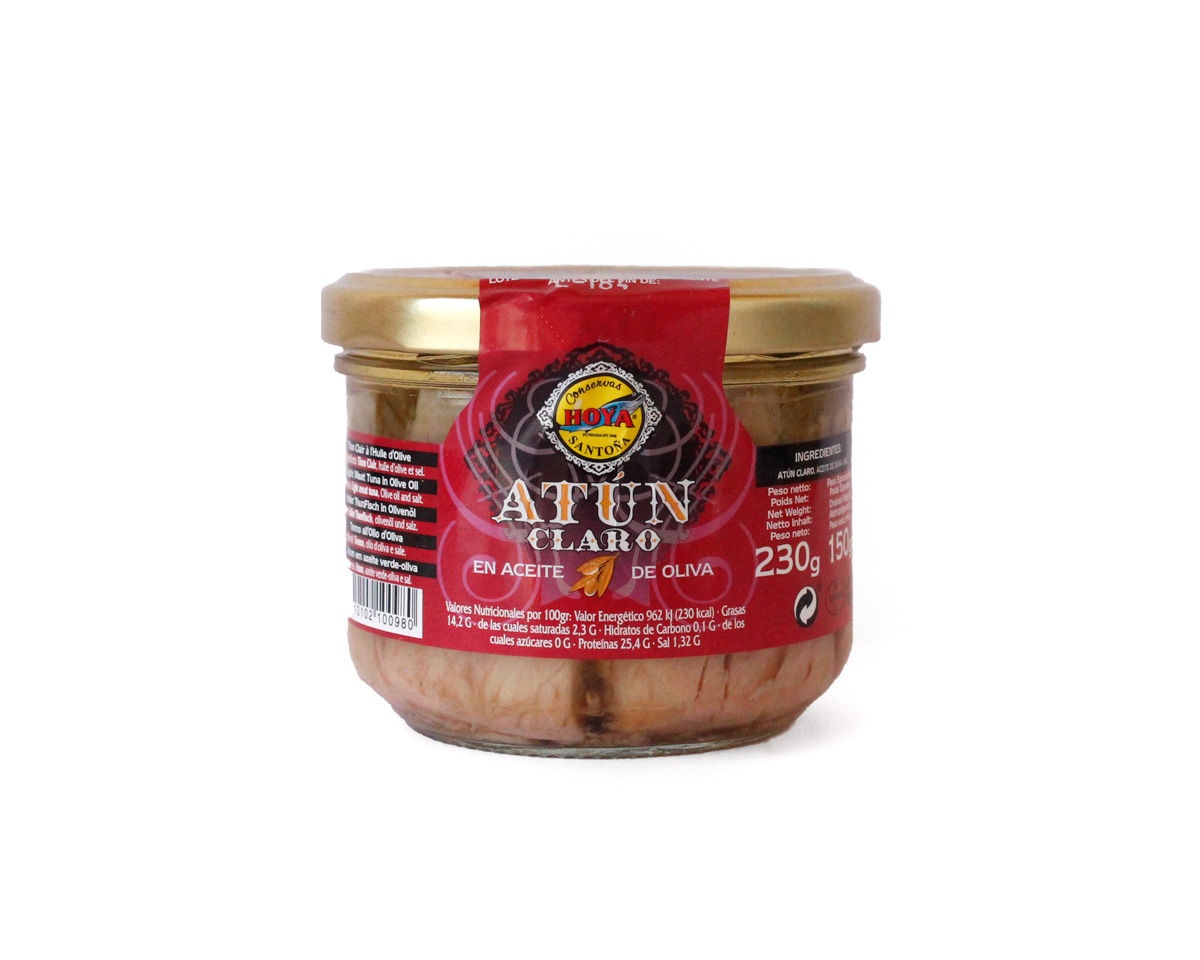
Tarro de atún claro en aceite de oliva HOYA 230g
Tarro de Atún Claro en Aceite de Oliva Hoya 230g Descubre el Atún Claro en aceite de oliva HOYA, conservado en lata de 230g. Elaborado con dedicación en Santoña, Cantabria, este producto retrata la tradición y calidad que nos distinguen desde 1940. Ingredientes: Atún claro, aceite de oliva y sal. Peso neto: 230 grs. Peso escurrido: 150 grs. Alérgenos: Pescado *Sugerencia de presentación Atún claro en aceite de oliva 230g La calidad de los ingredientes es nuestra máxima prioridad. Cada tarro de Atún Claro de 230g en aceite de oliva es meticulosamente preparada con exclusivamente Atún Claro de alta calidad en aceite de oliva y sazonado con una pizca de sal. La elaboración de nuestro Atún Claro sigue métodos tradicionales arraigados en la rica historia de Santoña. Con más de 80 años de experiencia, mantenemos la tradición en cada lata. Asegurando que cada bocado cuente una historia de dedicación y artesanía. Descubre el placer de una alimentación consciente y deliciosa, respaldada por la tradición, la sostenibilidad y la calidad. Prueba nuestro Atún en aceite de oliva en formato de lata de 230g. Sello de calidad MSC Captura salvaje procedente de métodos de pesca sostenible. Finalistas 2022 Finalistas en la "Cata de la Anchoa" en la feria de la Anchoa de Santoña 2022. 80 años de experiencia Gestionada ahora por la tercera generación familiar de Conservas Hoya. El proceso de elaboración Conoce lo que hacemos en Conservas Hoya Elaboramos nuestras conservas de manera artesanal y respetando las artes de pesca tradicionales. Preservamos la tradición de nuestra tierruca en cada lata. https://youtu.be/0PE3PjpU6M4
Brand: Conservas Hoya
Category: Food, Beverages & Tobacco > Food Items > Meat, Seafood & Eggs > Seafood > Canned Seafood